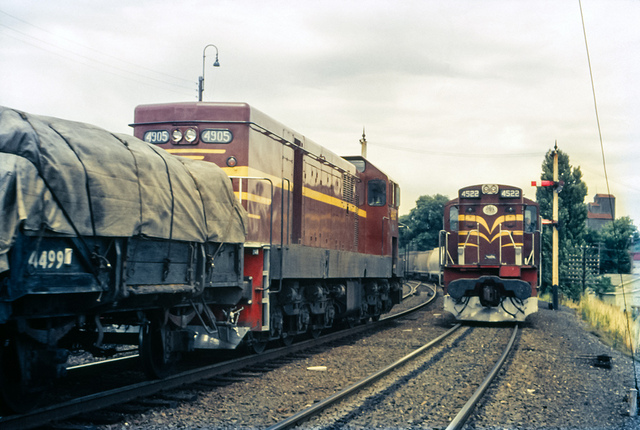
maroon train setting on tracks next to other train

A train pulls up to another train on the tracks.